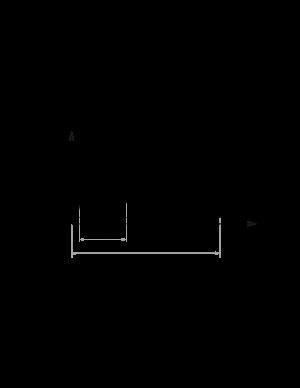
Une porte rapide est une porte motorisée à ouverture et fermeture très rapides. Cette fonctionnalité est très importante pour la protection des biens et des personnes.